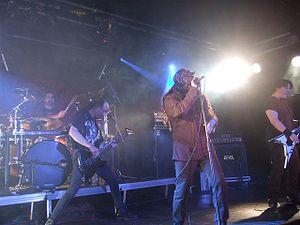
Helstar est un groupe de heavy metal américain, originaire de Houston, au Texas. Formé en 1982, il est l'un des groupes ayant participé à l'émergence du power metal au milieu des années 1980.